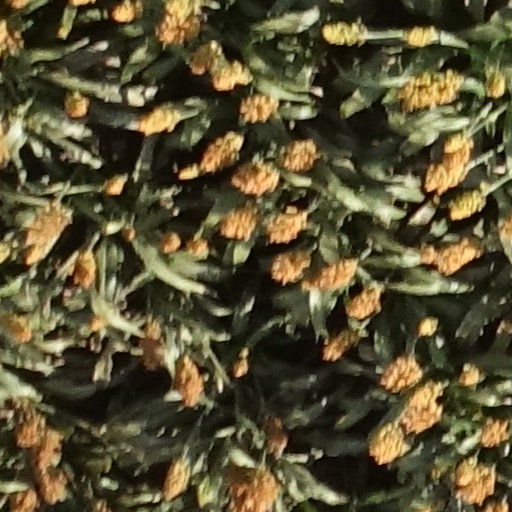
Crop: sorghum